Bright Leaf

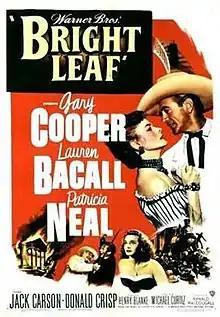
Theatrical release poster

Bright Leaf is a 1950 American Drama Western film directed by Michael Curtiz and starring Gary Cooper, Lauren Bacall and Patricia Neal. It is adapted from the 1949 novel of the same name by Foster Fitz-Simons. The title comes from the type of tobacco grown in North Carolina after the American Civil War. According to "Bright Leaves", a 2003 documentary film by Ross McElwee, the plot is loosely based on the rivalry of tobacco tycoons Washington Duke and John Harvey McElwee, the filmmaker's great-grandfather.